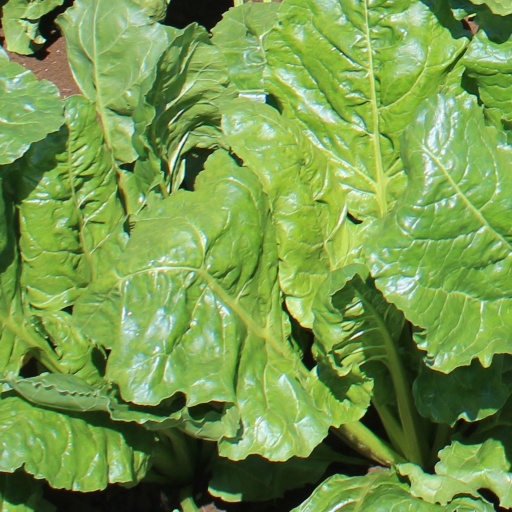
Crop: sugar beet